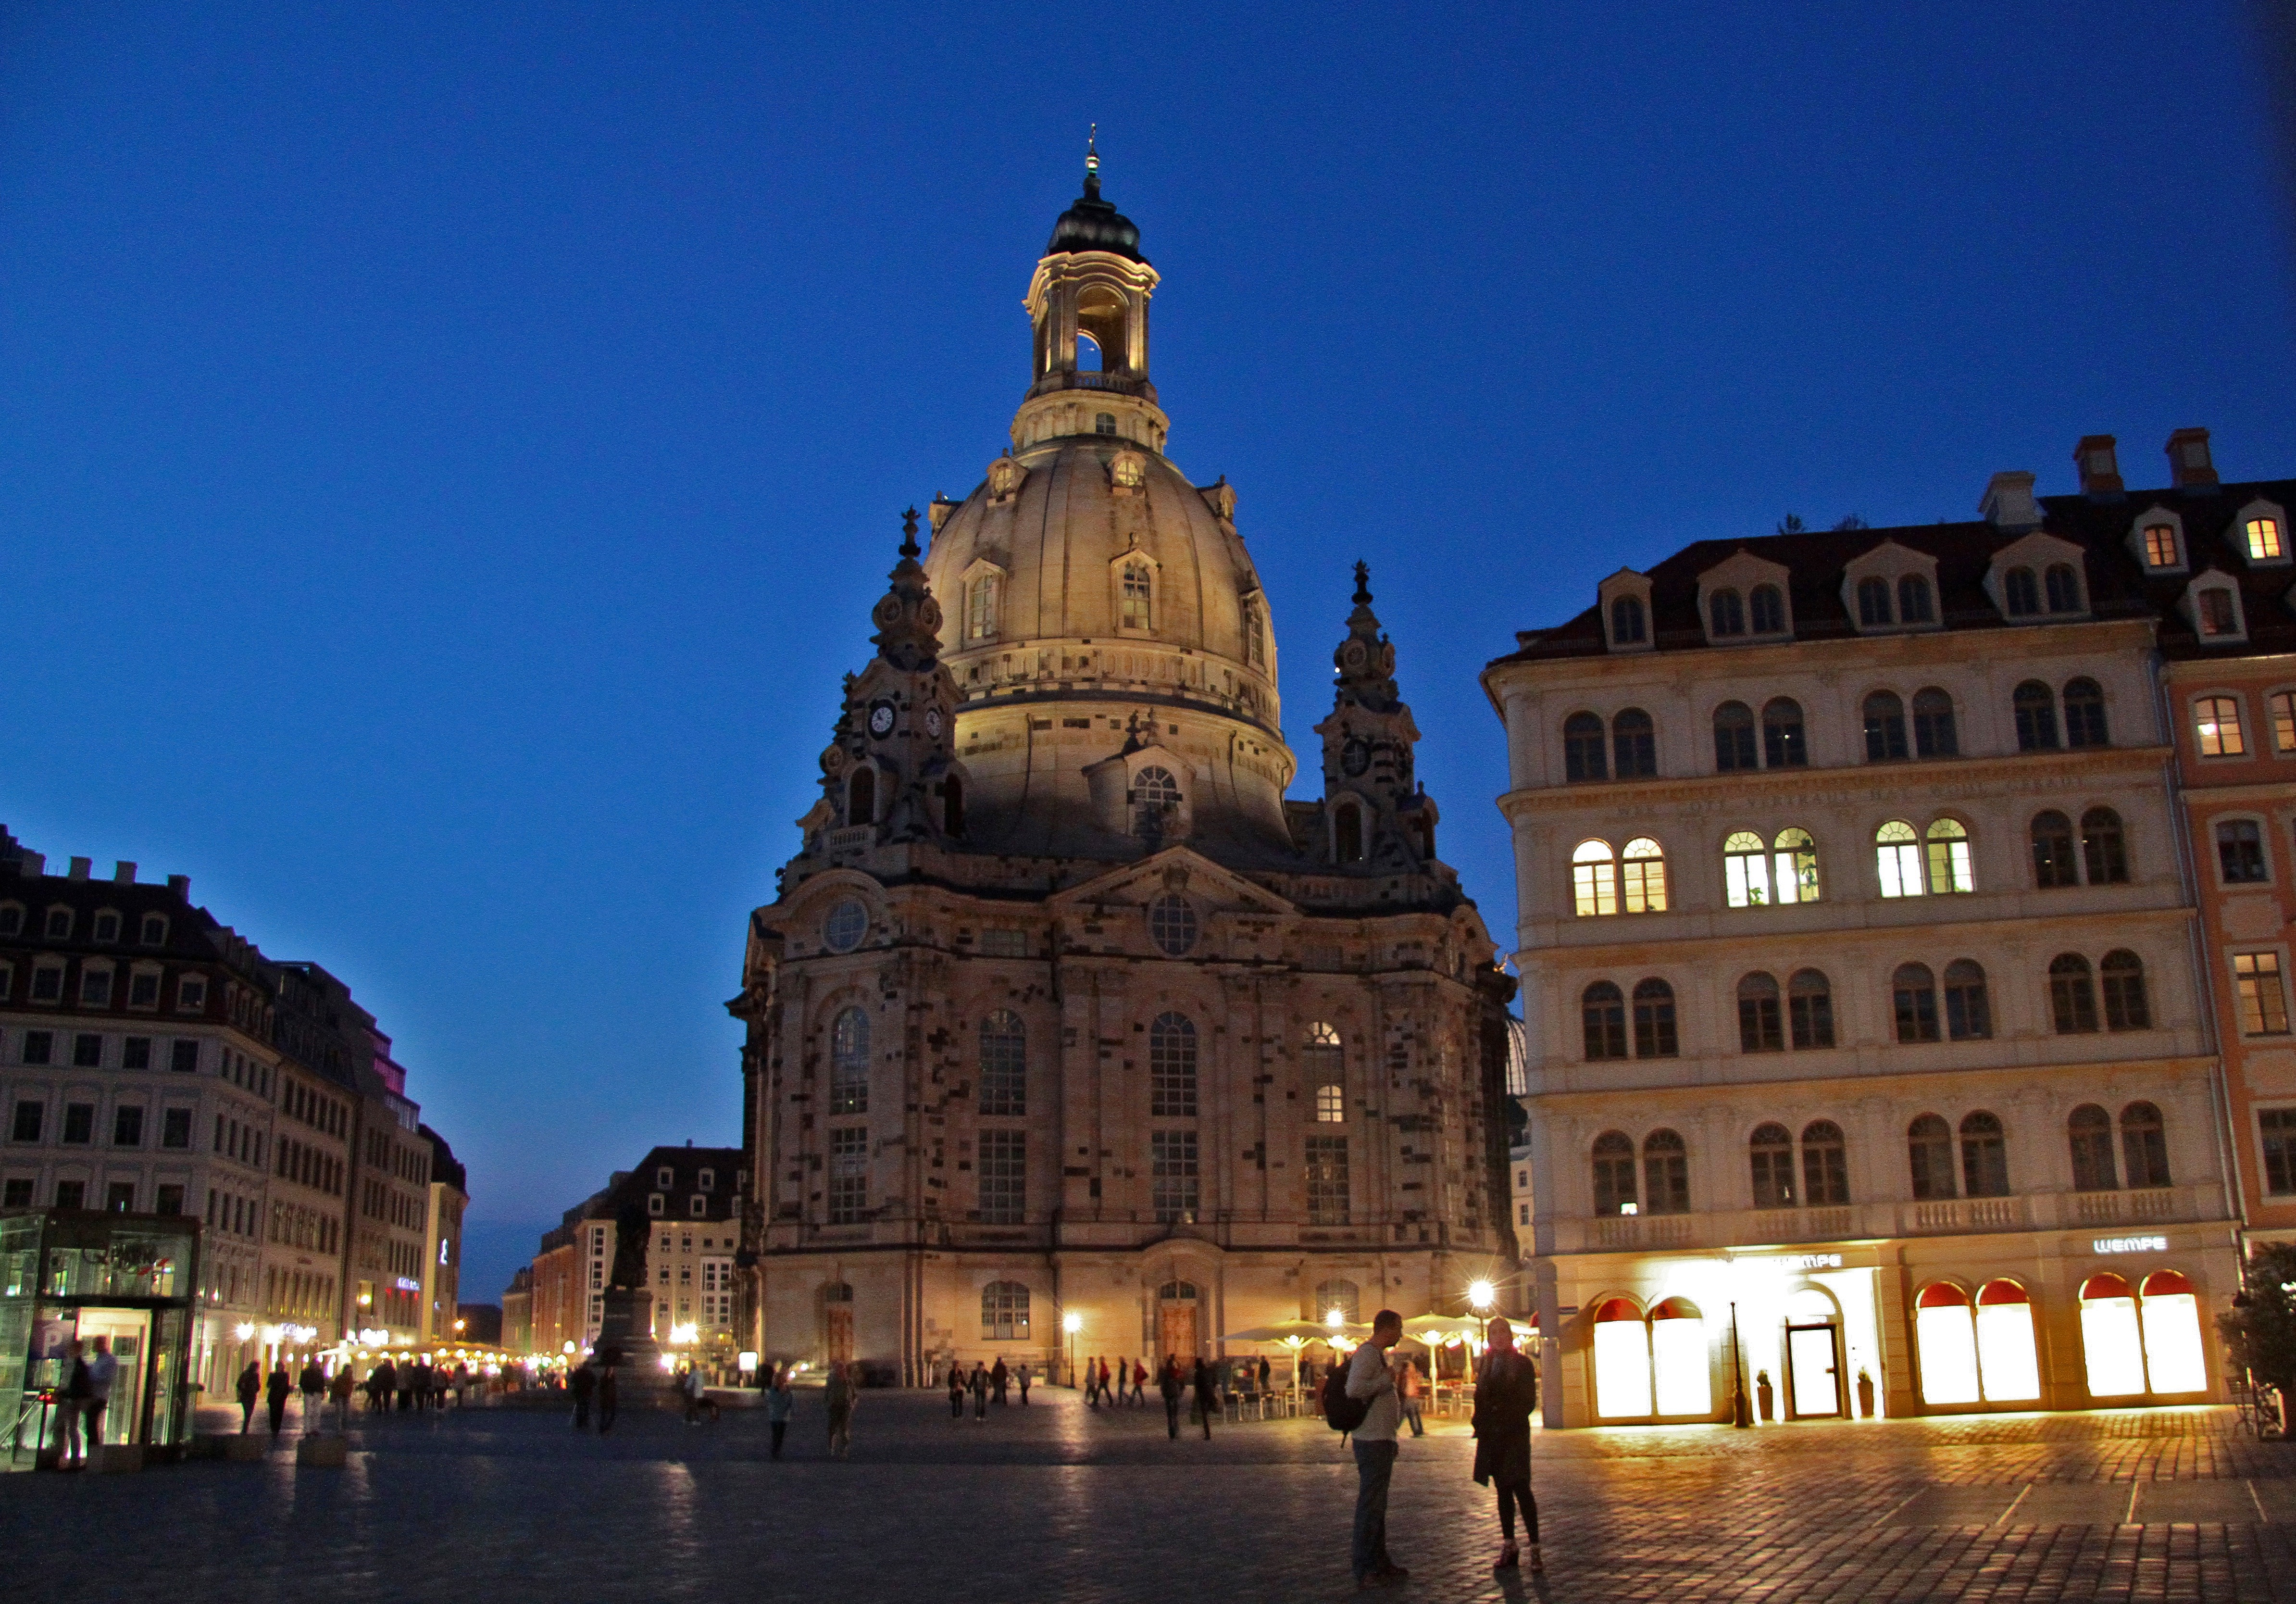
night, town, palace, city, cityscape, evening, reflection, plaza, landmark, tourism, waterway, lights, germany, town square, basilica, frauenkirche, dresden, human settlement